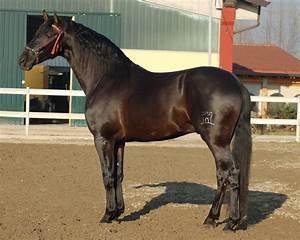
horse